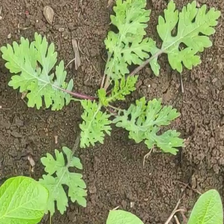
Weed species: Gajar_gavat_(Parthenium hysterophorus)